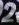
Number: 2